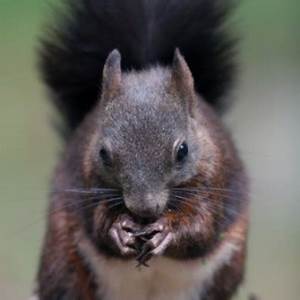
Label: squirrel